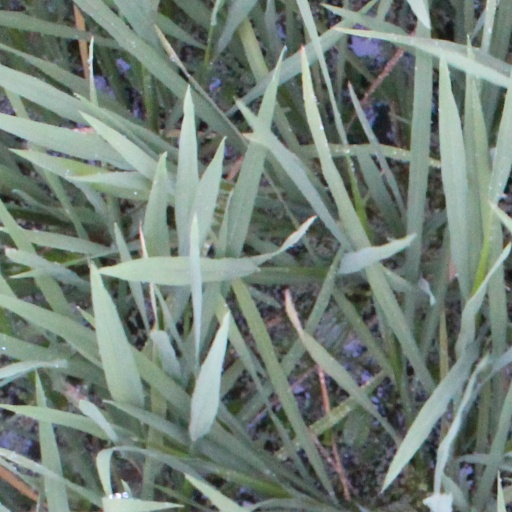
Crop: rice